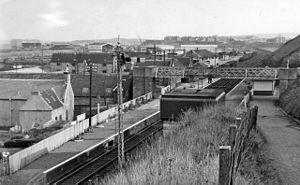
Buckie est un burgh sur la côte du Moray Firth en Écosse, à Moray. Buckie était la plus grande ville du Banffshire avant que la régionalisation de 1975 retire cette division politique de la carte d'Écosse. La ville est la troisième plus grande dans le council area de Moray, après Elgin et Forres, et d'après les statistiques publiées par le General Register Office for Scotland Buckie était 75ᵉ dans la liste des estimations de population des villes d'Écosse au milieu de l'année 2006. Buckie est équidistant de Banff à l'est et d'Elgin à l'ouest, chaque commune étant approximativement à 27 km, tandis que Keith se situe à 19 km au sud.